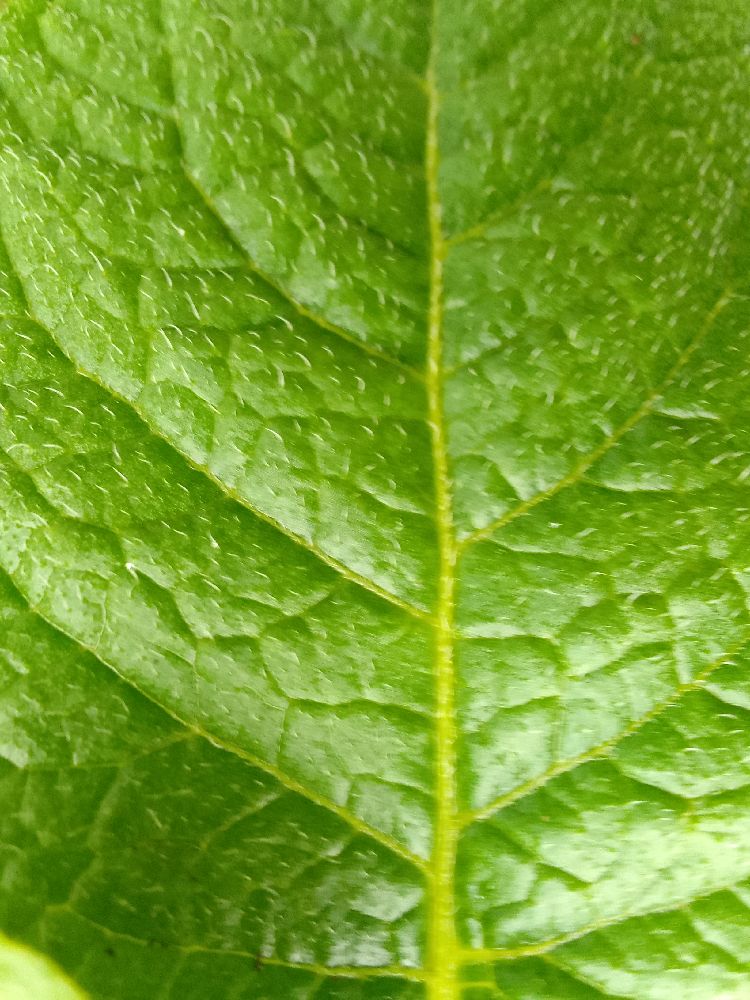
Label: Healthy